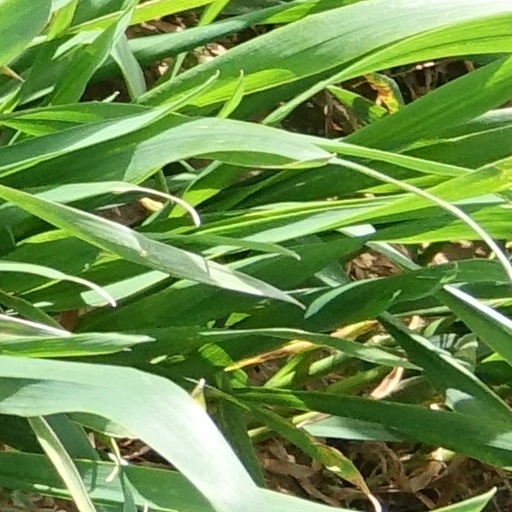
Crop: wheat